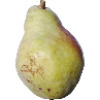
Label: Pear Williams 1